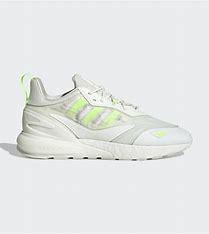
Brand: Adidas
Model: ZX 2K